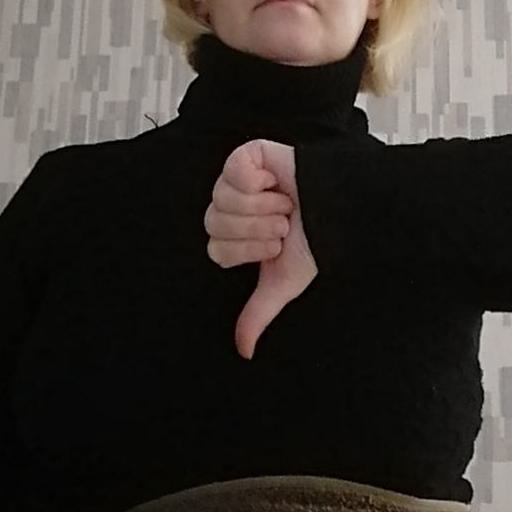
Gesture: dislike